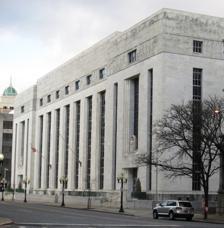
Building: James T. Foley United States Courthouse
Country: United States of America
Year built: 1933
1930s US federal government building in Albany, New York United States historic place United States Post Office, Court House, and Custom House U.S. National Register of Historic Places U.S. Historic district Contributing property West (front) elevation and south profile, 2019 Show map of New York Show map of the United States Interactive map showing the location for US Post Office, Court and Customs House, Albany Location 445 Broadway, Albany, New York Coordinates 42°38′58.3686″N 73°45′0.5502″W / 42.649546833°N 73.750152833°W / 42.649546833; -73.750152833 Architect Gander, Gander & Gander, Norman R. Sturgis, Electus Darwin Litchfield Architectural style Art Deco Part of Downtown Albany Historic District ( ID80002579 ) NRHP reference No. 10005000 Added to NRHP February 28, 2020 The James T. Foley United States Courthouse is a stone Art Deco federal courthouse , located on Broadway ( New York State Route 32 ) in downtown Albany , New York, United States. Built in the 1930s, it was included in 1980 as a contributing property when the Downtown Albany Historic District was listed on the National Register of Historic Places . In 2020 it was listed on the Register individually as the United States Post Office, Court House, and Custom House . The building houses courtrooms and chambers of the United States District Court for the Northern District of New York , offices of the district's U.S. Attorney , and the local offices of several federal law enforcement agencies. For 60 years after its construction it served as Albany's main post office as well. It was designed and constructed under the supervision of consulting architect Electus Darwin Litchfield and built by the Kenny Brothers Construction Company . Building history In 1930, Congress allocated $3.325 million for the Secretary of the Treasury to purchase a site and construct a new federal building in Albany, New York, to house a post office, courthouse, and custom house. The following year, the government chose a location on the southeast corner of Broadway and Maiden Lane and subsequently demolished several existing buildings to prepare the site for new construction. The Office of the Supervising Architect of the Treasury selected the prominent local architectural firm Gander, Gander & Gander to design the building under the Public Buildings Act of 1926, which gave treasury officials the option of hiring private architects for federal projects. Norman R. Sturgis served as associate architect. Notable New York City architect Electus Darwin Litchfield, who began his career with the renowned firm of Carrère and Hastings before establishing his own practice, served as consulting architect on the project and contributed major design concepts and aesthetic refinements. The architects designed the building in the Art Deco style, which was simultaneously Modern and decorative. When discussing the building, the architects used the term "modern classical" to describe their innovative design, instructing observers to "Squint your eyes, look in perspective and note the classical proportions of the building--minus columns and entablature." The architects completed their plans in 1931 and the following year, the government awarded the construction contract to Kenny Brothers, Inc., of New York City. Prominent officials and the public gathered for a cornerstone-laying ceremony on August 18, 1933, and construction was completed in 1934, for a cost of $3,325,000 ($1,510,000 for the site and $1,815,000 for construction). The building had an exterior bridge connecting the nearby rail station with the post office, which occupied the entire first two floors. In 1980, the building was listed in the National Register of Historic Places as a contributing building to the Downtown Albany Historic District . In 1988, it was renamed to honor Judge James Thomas Foley (1910-1990), who President Harry Truman appointed to the Northern District of New York in 1949. Foley served the federal courts for forty years, including a period as chief judge from 1963-1980 and senior judge from 1980 until his death. The post office vacated the building in 1995. Current tenants include the U.S. District Northern Division of New York State, U.S. Bankruptcy Courts , United States Marshals Service , U.S. Customs and Border Protection , and the FBI . Architecture The courthouse is an excellent example of Art Deco architecture, which incorporated sleek Modern forms while retaining ornate yet stylized decorative elements. The architects utilized high-quality materials on both the interior and exterior. The walls rest on a Bethel White granite base and are faced with Vermont Eureka marble above the water table . The building is built around two light courts that admit natural light into the interior. Vertical bands of windows with aluminum muntins emphasize the height of the five-story building. Black structural glass spandrels separate the windows on the facade. The facade , which faces west on Broadway, contains two entrances, each topped with an eagle that is more than eight feet tall and carved from a seventeen-ton Vermont marble block by New York City sculptor Albert T. Stewart, who also received the commission for the building's frieze . Artist Benjamin Hawkins created ornate aluminum screens titled Departments of Government located behind the eagles. The screens contain stylized motifs representing the Departments of Navy, Agriculture, Labor, Army, Post Office, Commerce and Revenue, as well as images of the courts, thirteen stars representing the original colonies, and the New York state seal. A bas-relief frieze encircles the building on three elevations: the west facade contains images of postal service activities, the north elevation shows customs duties, and the south elevation illustrates the mission of the courts. To make the carvings visible to street-level viewers, Stewart created figures approximately eight feet tall and executed at a depth of nearly three inches. Typical of the Art Deco style, the architects designed an opulent interior. Six marble types, including St. Genevieve Golden Vein, Rose, Champlain Black, Eagle Grey Tennessee, Eagle Pink Tennessee, and Verde Antique, are used on the richly appointed interior walls and floors. Ceilings are ornate plaster with medallions and stepped molding covered with aluminum leaf. Entrance vestibules lead to public lobbies with marble walls. Marble mosaic medallions are inset in the north and south lobby floors. A gilded plaster ceiling medallion of the United States Seal is centered in the lobby and framed by step moldings covered with aluminum leaf and gold stars. Marble pilasters divide the main lobby into nine bays, each articulated with a ceiling mural. Artist Ethel M. Parsons painted the oil-on-canvas murals in 1935, depicting each of the seven continents as well as the North Pole and the United States. Interspersed with the murals are plaster plaques by Italian artist Enea Biafora Portraying famous Americans, including Abraham Lincoln, Benjamin Franklin, and George Washington, as portrayed on the earliest U.S. postage stamps. With the exception of the murals, the ceiling is covered with aluminum leaf. Four original black marble writing desks are centered in the main lobby. Throughout the building, in both public and private spaces, intricate wood inlay designs adorn the ceiling and wall trim. Each of the five floors contains two elevator lobbies with adjacent public staircases. The stairs have treads and landings of Eagle Grey Tennessee marble with Champlain black marble risers. Cast-aluminum railings, also designed by Biafora, contain stylized motifs related to the functions of the building, including an airplane and scales of justice. The two original courtrooms retain many original finishes and features. Both feature elaborate ornamentation on the wood walls and plaster ceilings. Courtroom No. 1, used for District Court proceedings since its construction, has Oregon maple burl paneling with exotic wood inlays and decorative aluminum grilles. The Courtroom Lobby retains original radiator grilles, bronze Art Deco light fixtures, and marble floor and walls. Two black-and-gold marble benches provide seating. Courtroom No. 2 features walnut burl veneer walls and Art Deco wall sconces. When the post office vacated the building in 1995, much of their original workspace on the first and second floors was transformed to accommodate new uses, including renovated office space and the installation of a new courtroom. Significant events 1930 Congressional funding for new federal building allocated 1932 Construction begins 1934 Building completed 1980 Building listed in the National Register of Historic Places as part of Downtown Albany Historic District 1988 Building renamed to honor Judge James Thomas Foley 1995 U.S. Postal Service vacates the building See also Architecture portal National Register of Historic Places portal New York (state) portal Architecture of Albany, New York National Register of Historic Places listings in Albany, New York References